Hurricane Manuel

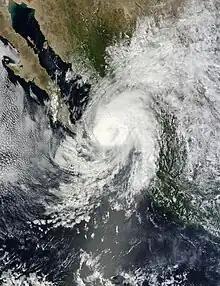
Tropical Storm Manuel near hurricane strength on September 18

Hurricane Manuel was a catastrophic tropical cyclone that brought widespread flooding across much of Mexico in September 2013, in conjunction with Hurricane Ingrid. The fifteenth named storm and seventh hurricane of the annual hurricane season, Manuel originated from a strong area of low pressure south of Acapulco on September 13. Within favorable conditions aloft, the storm intensified into a tropical storm as it tracked northward. The following day, Manuel curved westward and strengthened to a point just shy of hurricane intensity before making its first landfall at that intensity on September 15. Due to interaction with land, the tropical storm quickly weakened, and its center dissipated over western Mexico on September 16. However, the storm's remnants continued to track northwestward into the Gulf of California, where they reorganized into a tropical cyclone the next day. Manuel regained tropical storm status on September 18 as it began to curve northeastward. Shortly thereafter, Manuel attained Category 1 hurricane intensity, before making its final landfall just west of Culiacán at peak intensity. Over land, Manuel quickly weakened due to interaction with Mexico's high terrain, and the storm dissipated early on September 20.